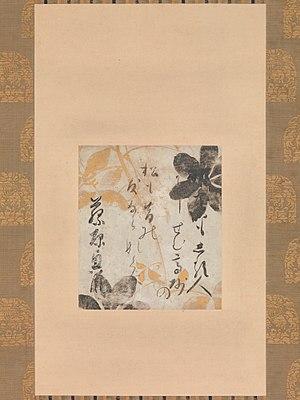
L'école Rinpa, parfois transcrit « Rimpa », est une des écoles historiques majeures de la peinture japonaise décorative. Mais ça n'est pas une « école » suivant la tradition japonaise, avec un maître et des apprentis, ses futurs héritiers. Le nom Rinpa vient du nom d'un artiste du milieu de l'époque d'Edo, Ogata Kōrin, auquel on a emprunté le caractère « rin », accolé au caractère « pa » : « faction », « école », mais qui englobe des artistes du début du XVIIᵉ au XXᵉ siècle qui ont fait le choix de s'approprier des éléments du style introduit par les premiers ou leurs successeurs.